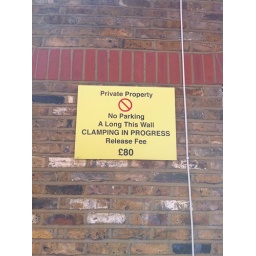
A sign near the entrance to Ealing Broadway car park